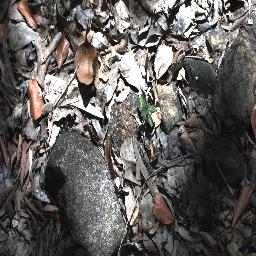
Label: negative